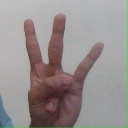
अक्षर: क्ष